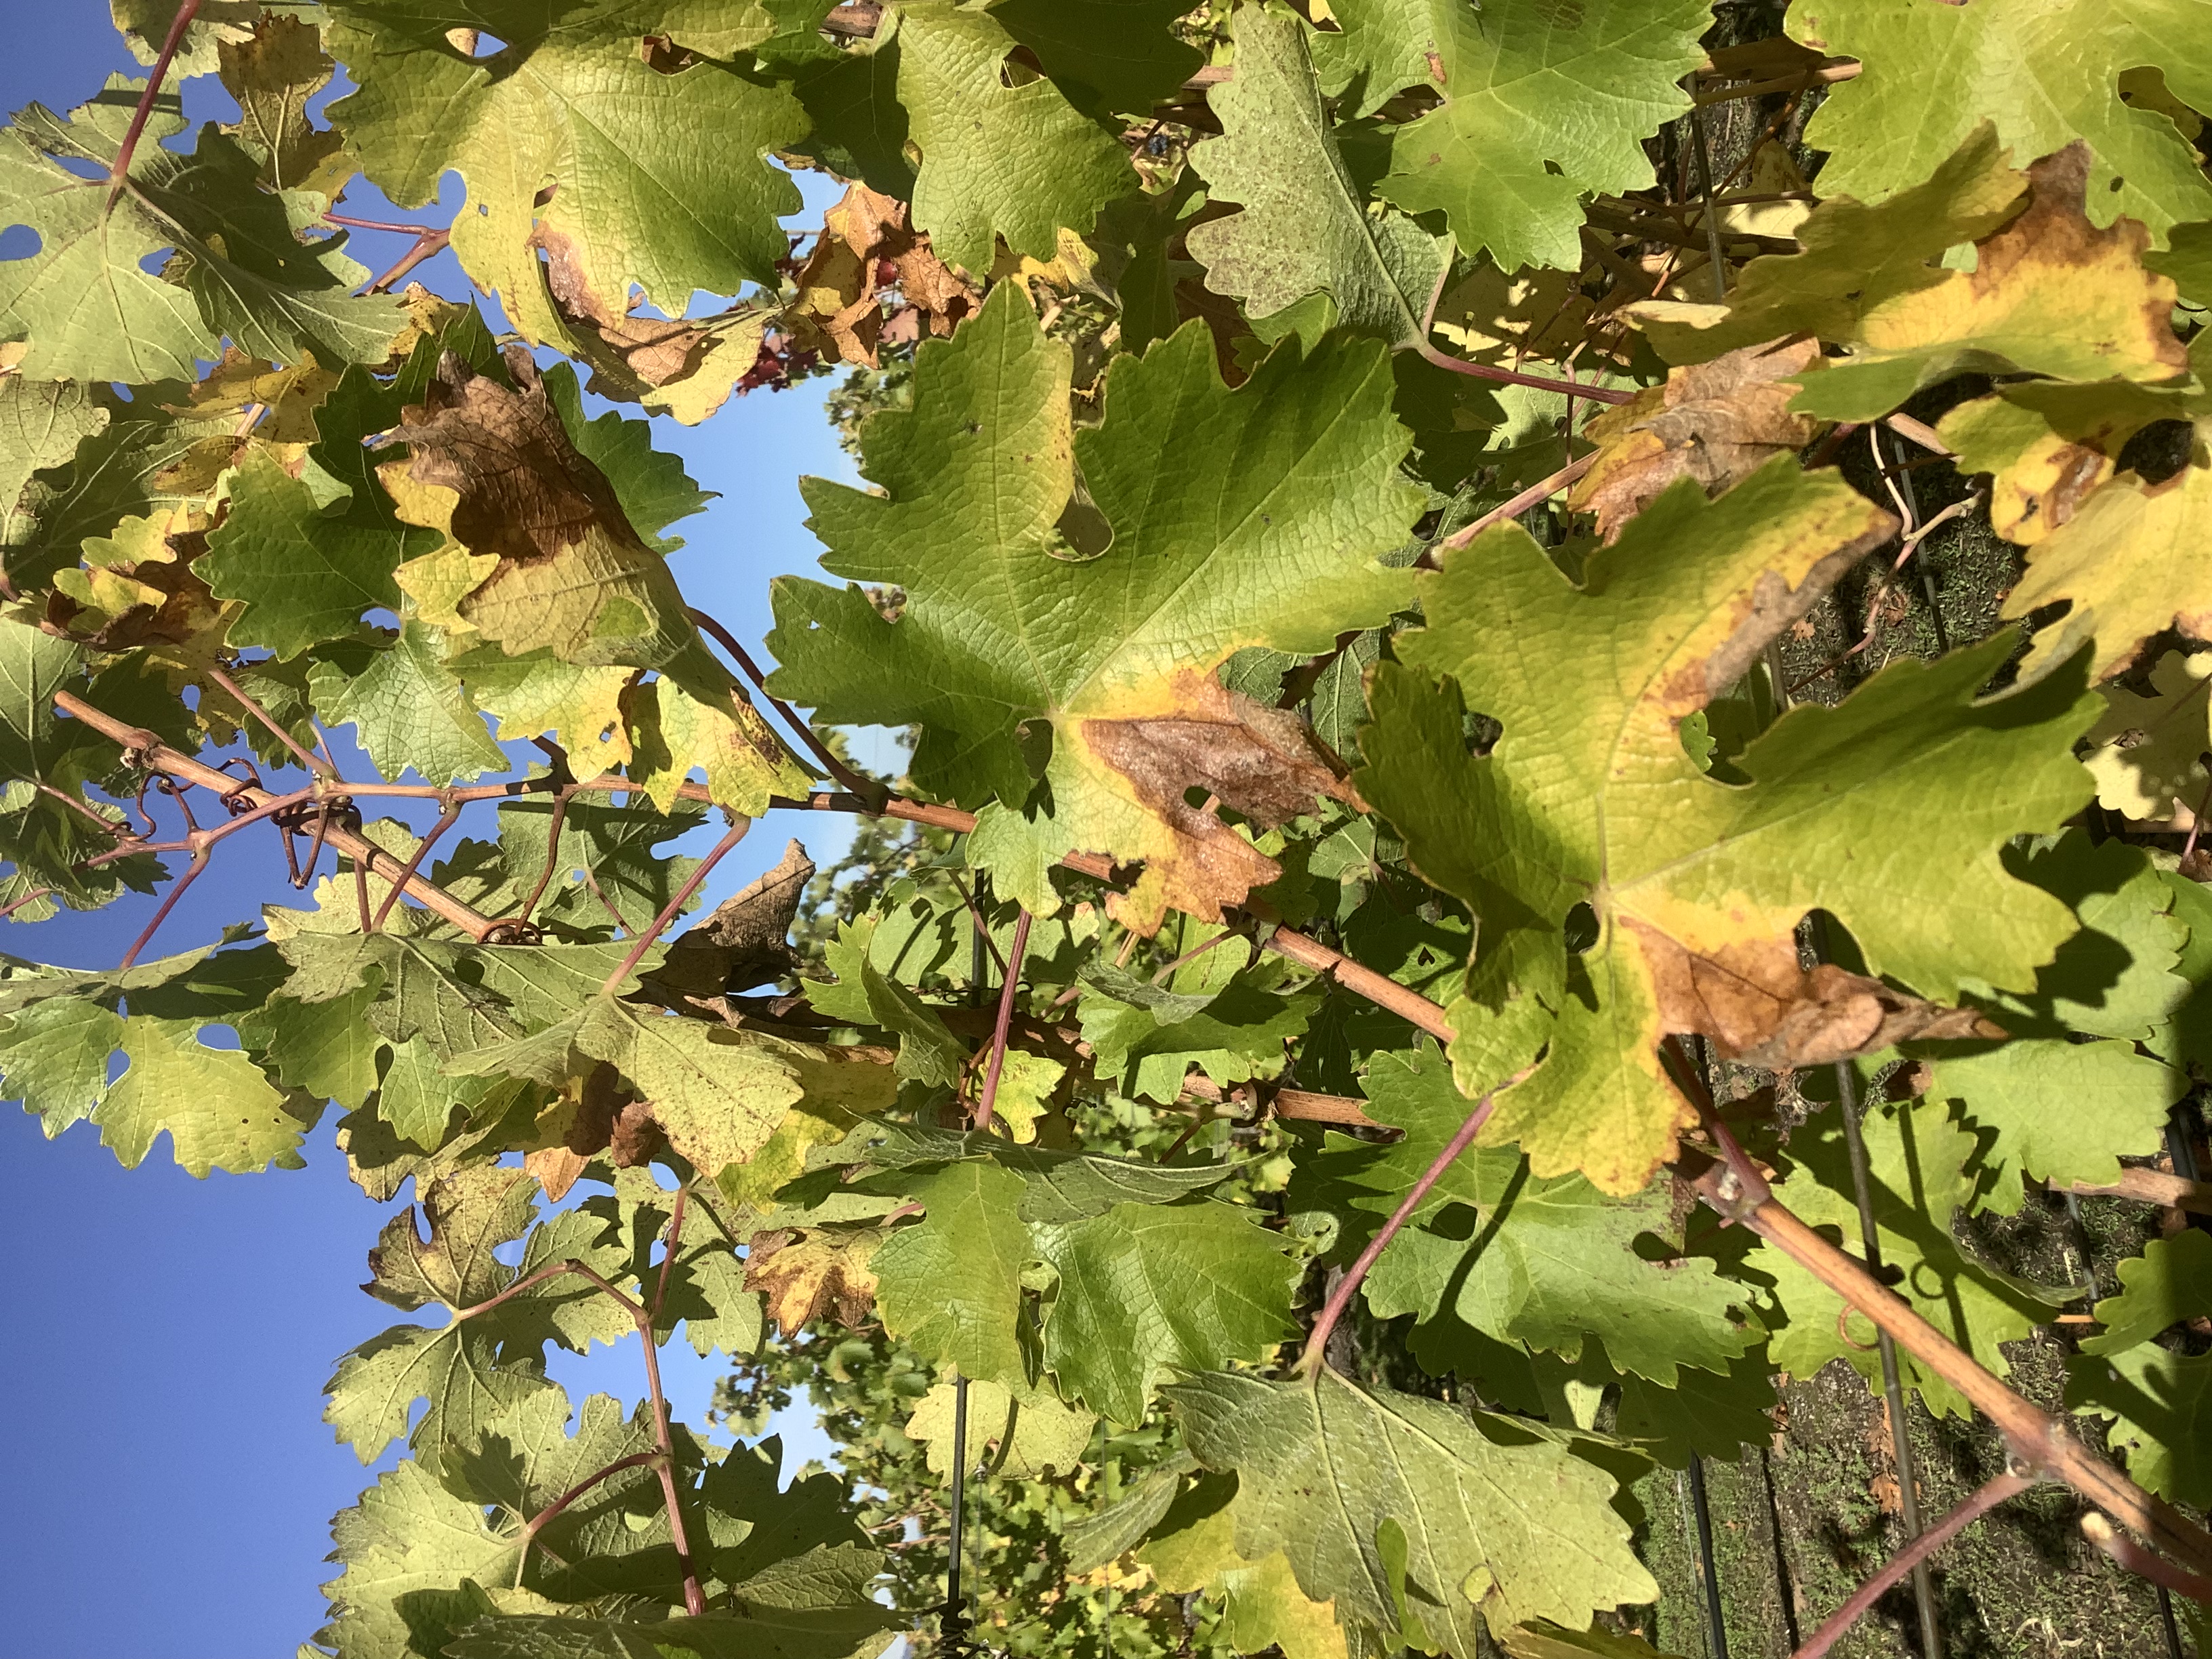
Label: No Virus